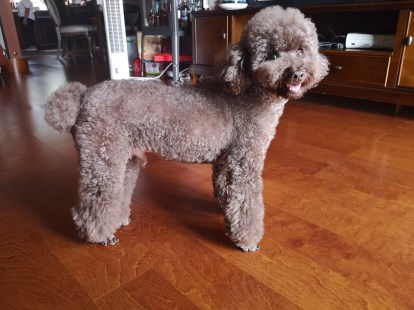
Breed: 2925-n000114-toy_poodle